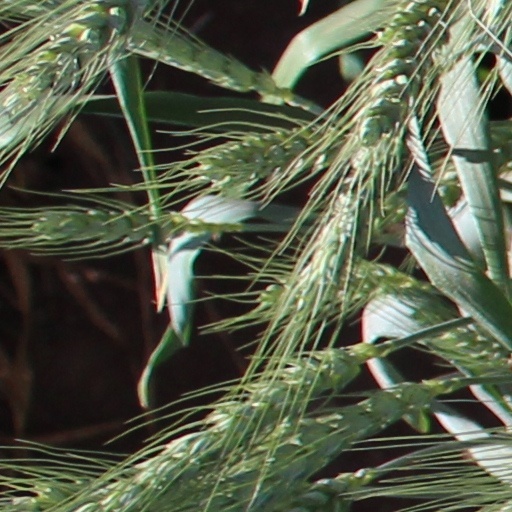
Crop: wheat